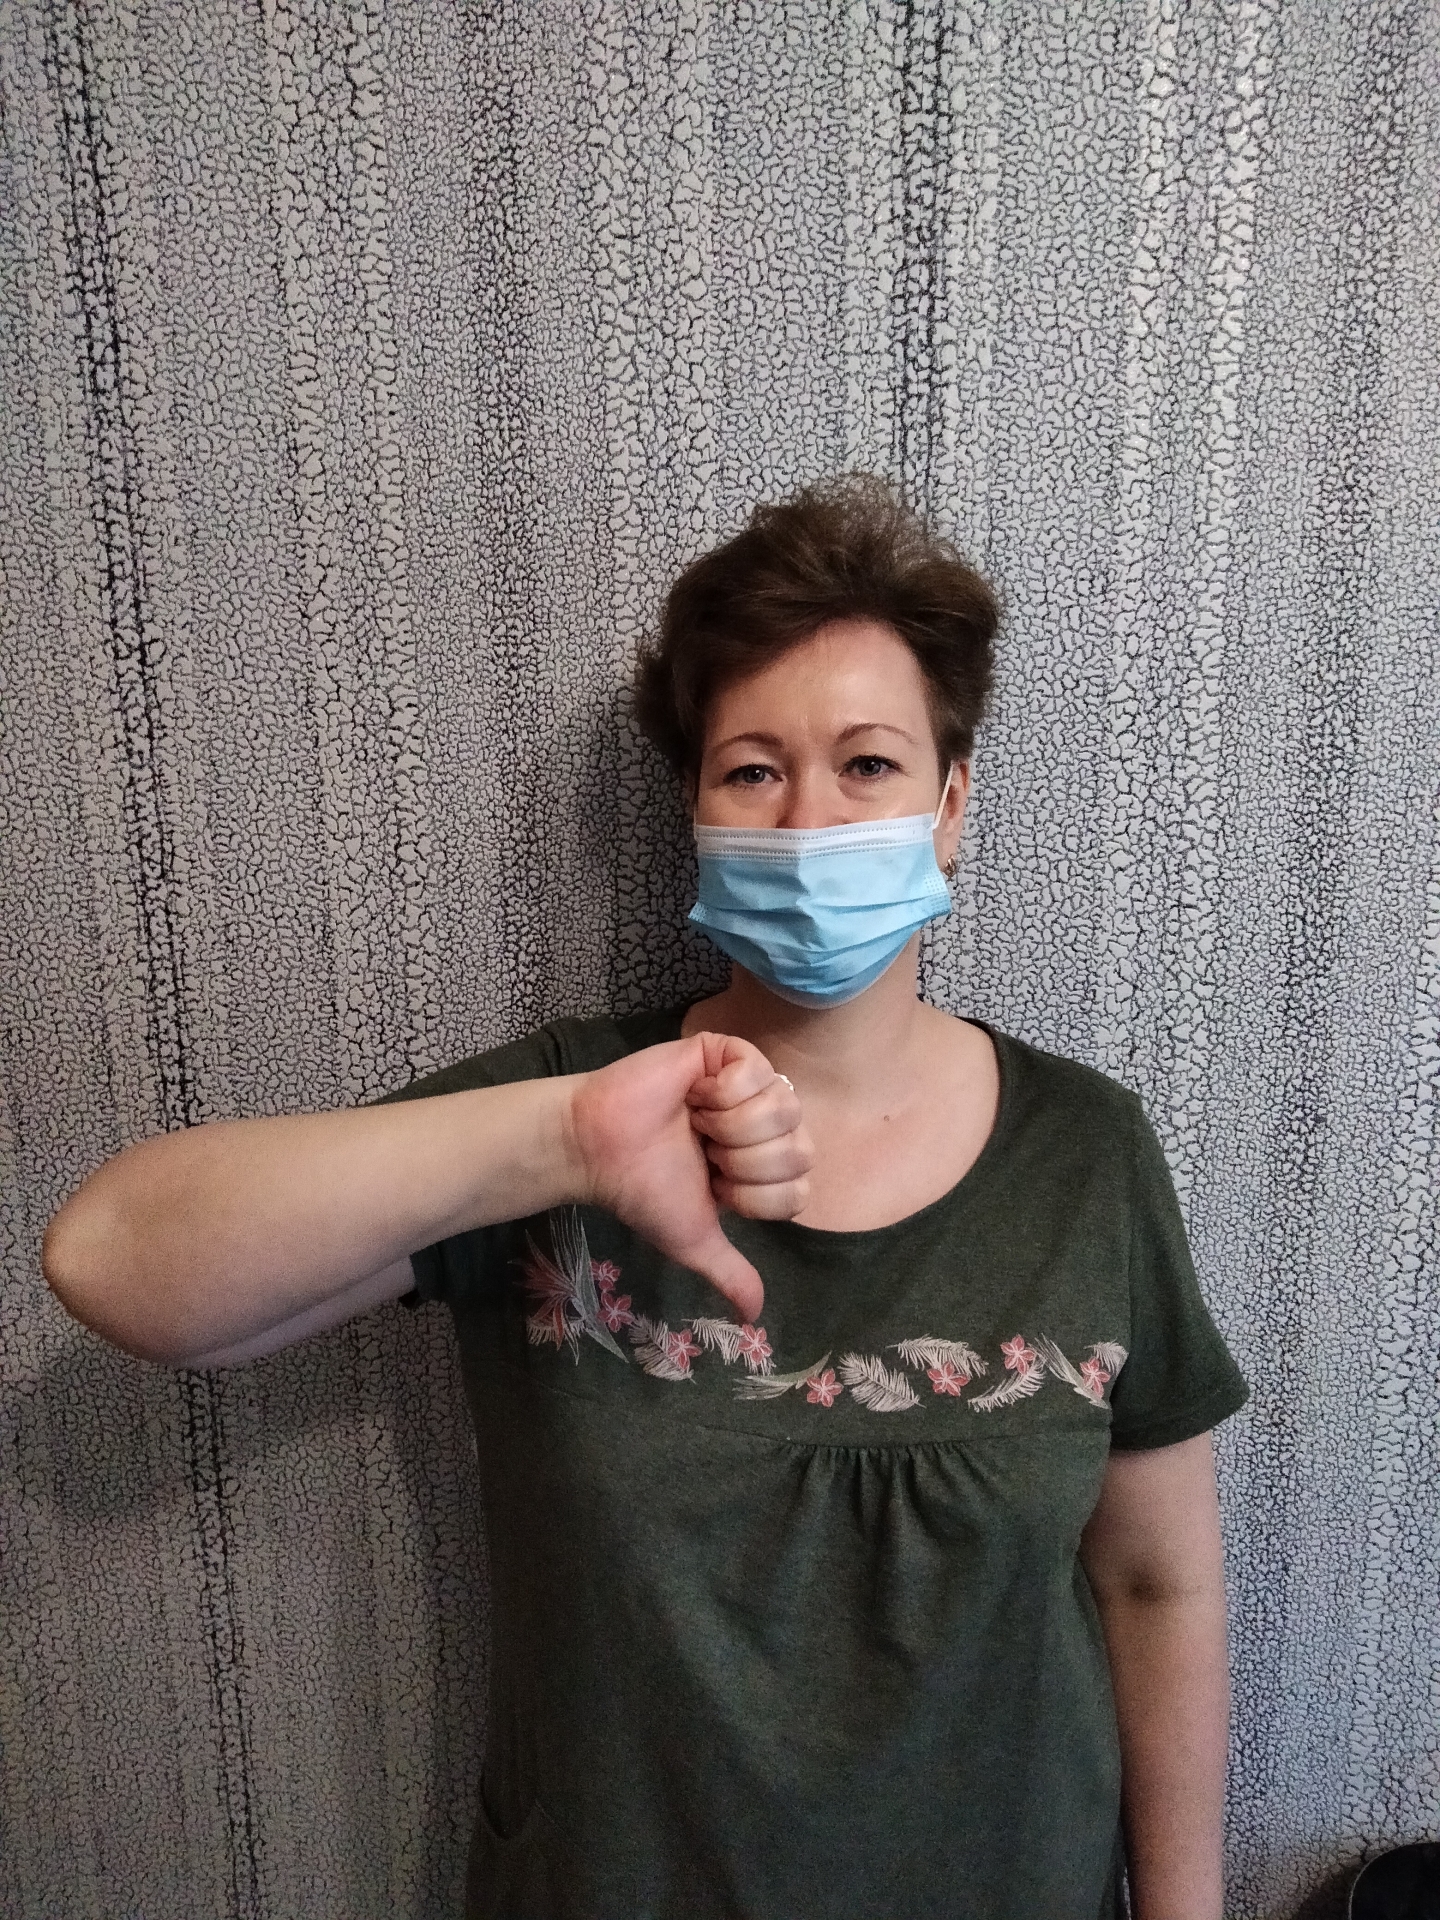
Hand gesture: dislike